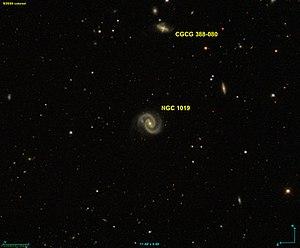
Image créée à l'aide du logiciel Aladin Sky Atlas du Centre de Données astronomiques de Strasbourg et des données de SDSS (Sloan Digital Sky Survey).
NGC 1019 est une galaxie spirale barrée située dans la constellation de la Baleine à environ 332 millions d'années-lumière de la Voie lactée. Elle a été découverte par l'astronome français Édouard Stephan en 1880.